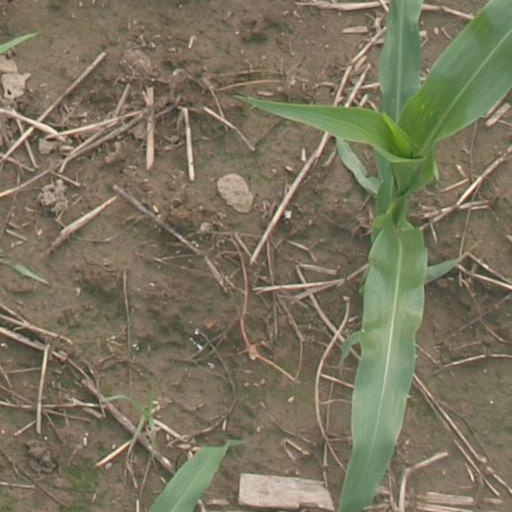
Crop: maize; corn